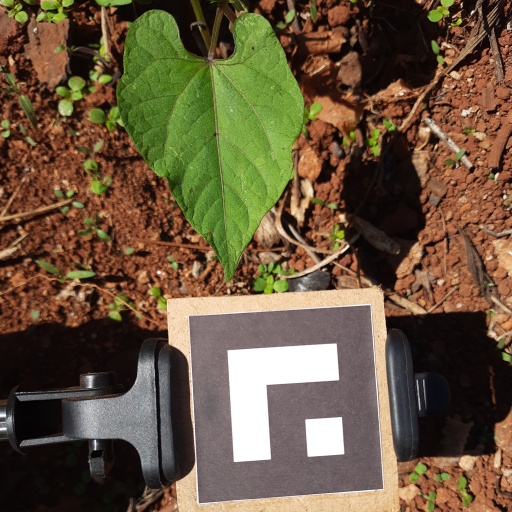
Observations: wavy surface, no eating holes, under sunlight